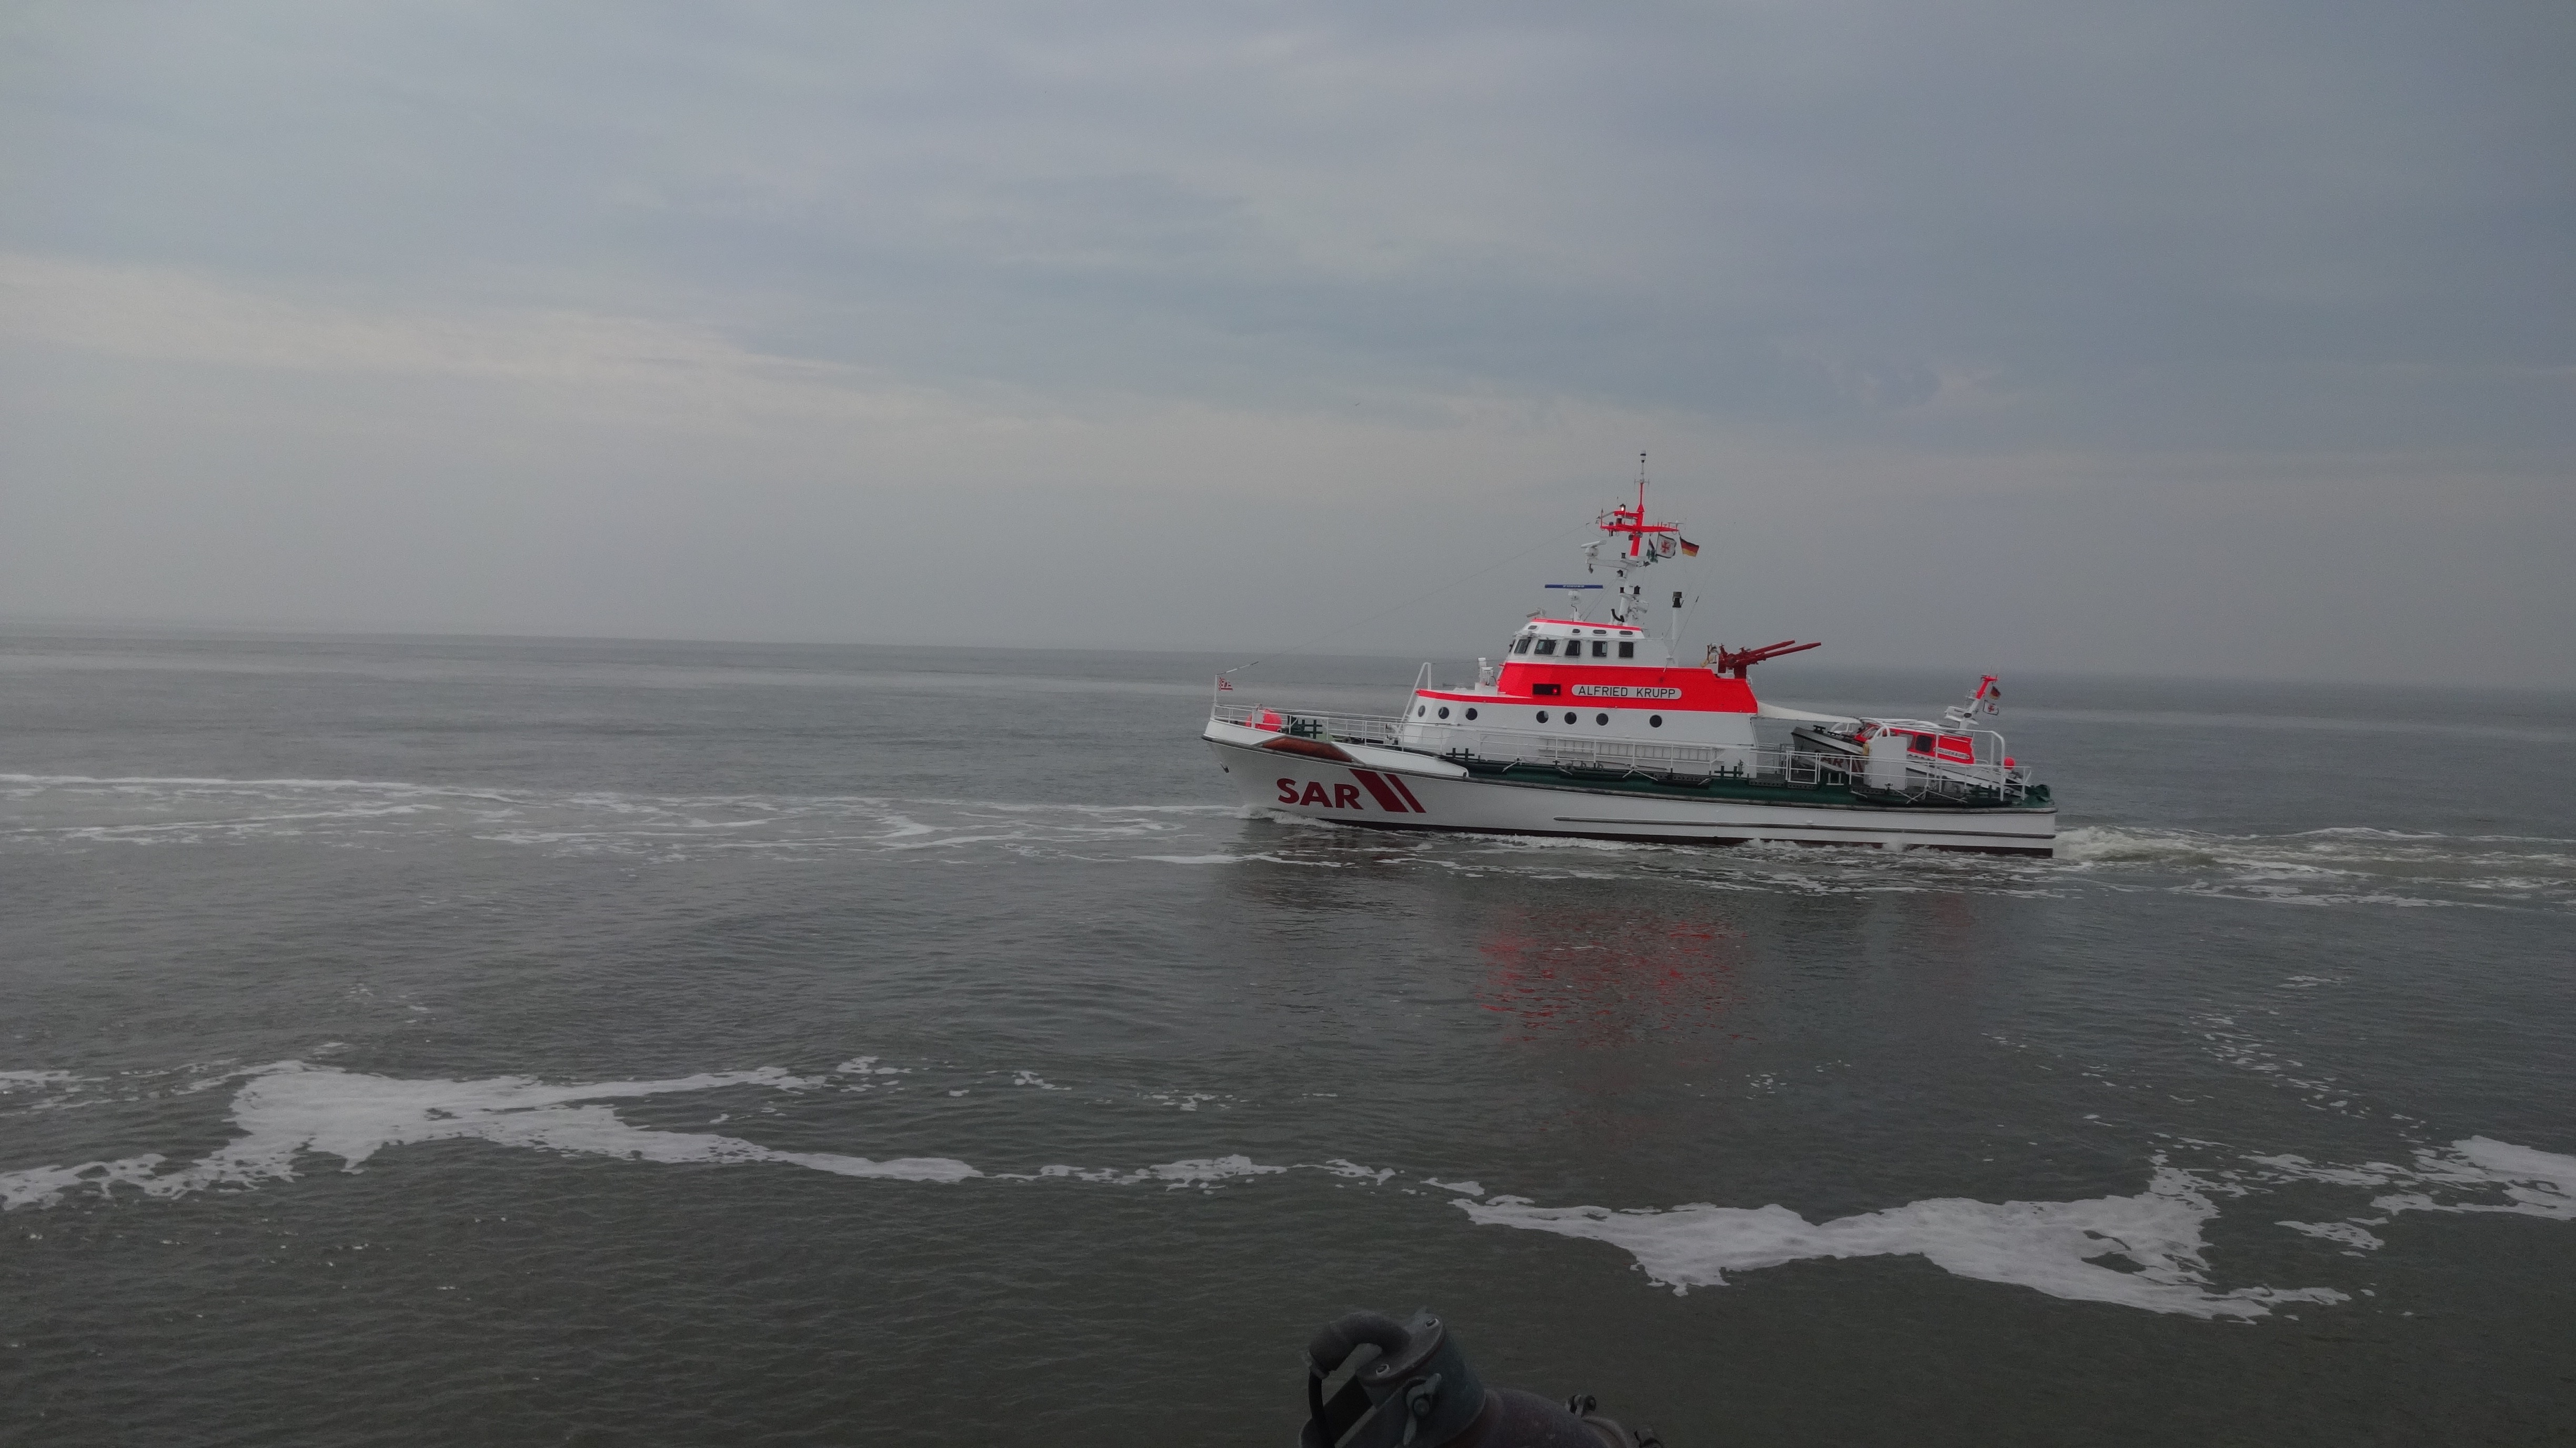
sea, coast, ocean, boat, ship, boot, vehicle, holiday, fire, bay, arctic, help, ferry, lifeboat, boating, tugboat, watercraft, borkum, north sea, forward, passenger ship, fireboat, civil protection, distress, sea rescue, alfred krupp